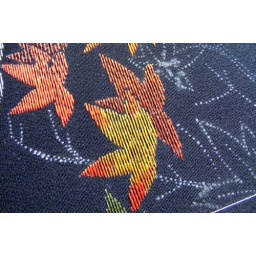
Completed leaf. The diagonal holding in either yellow or orange helps to blend the two colours together.